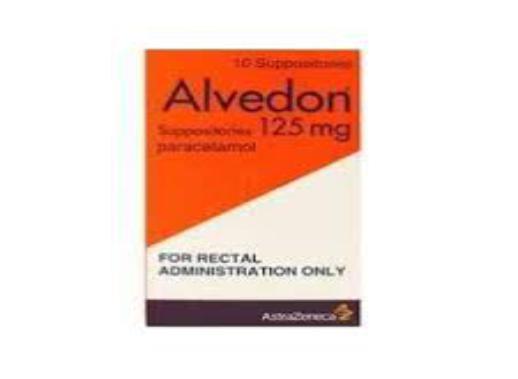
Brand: alvedon
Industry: Medical